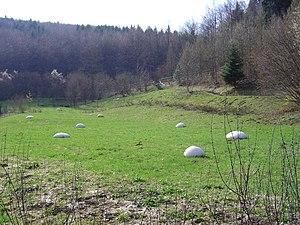
Source de l'Ill à Winkel (68). Aménagement paysager et touristique réalisé en 2001-2003 (Artiste
Winkel est une commune française située au sud du département du Haut-Rhin, en région Grand Est.
L'Ill est une rivière française qui baigne la plaine d'Alsace. Important affluent gauche du Rhin et principale rivière d'Alsace, elle prend sa source dans les contreforts nordiques du Jura et coule dans les départements du Haut-Rhin et du Bas-Rhin, dans la région Grand Est.
Cet article recense les œuvres d'art dans l'espace public du Haut-Rhin, en France.